Pierpaolo Frattini

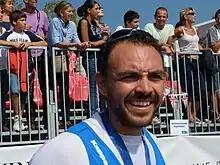
Pierpaolo Frattini in 2012

Pierpaolo Frattini (born 23 February 1984) is an Italian rower. He competed in the men's eight event at the 2016 Summer Olympics.